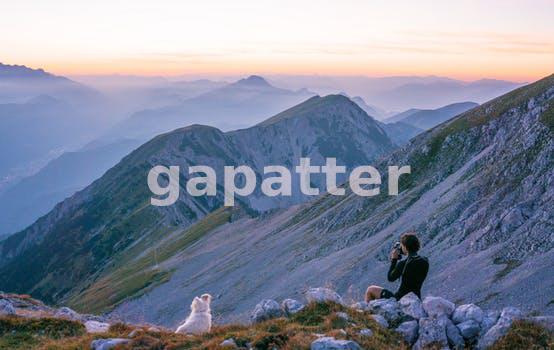
Label: Watermark